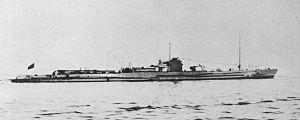
La classe Type Junsen est une classe de croiseurs sous-marins en service dans la marine impériale japonaise pendant la Seconde Guerre mondiale.